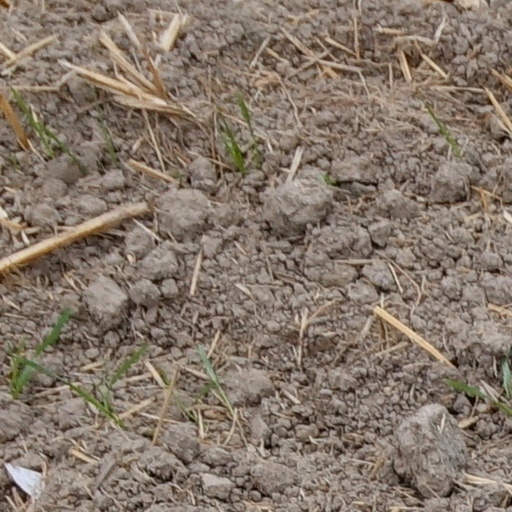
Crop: wheat